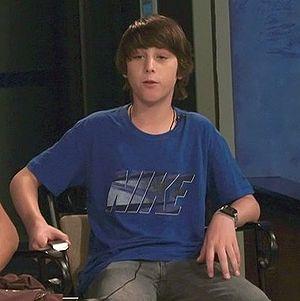
Sterling Martin Beaumon est un acteur américain né le 2 juin 1995 à San Diego, en Californie.